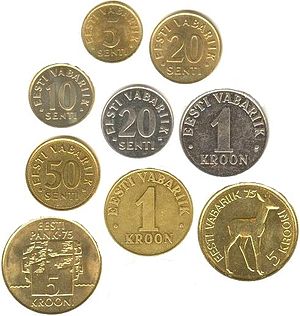
Estiske kroon
De estiske mønter
Kroon estlandske kroner var valutaen i Estland før Estland fik euro i 2011. 1 kroon = 100 sent. Valutakoden var EEK.